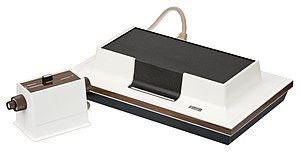
Spillekonsoller (1. generation) / Sammenligning
Den første generations spillekonsoller varede fra 1972 med udgivelsen af Magnavox Odyssey til omkring år 1977, da "pong"-konsol fabrikanter forlod markedet efter den succesrige introduktion af mikroprocessor-baserede konsoller.